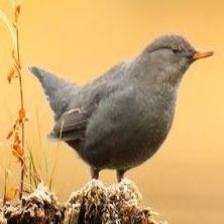
Species: AMERICAN DIPPER
Scientific name: CINCLUS MEXICANUS